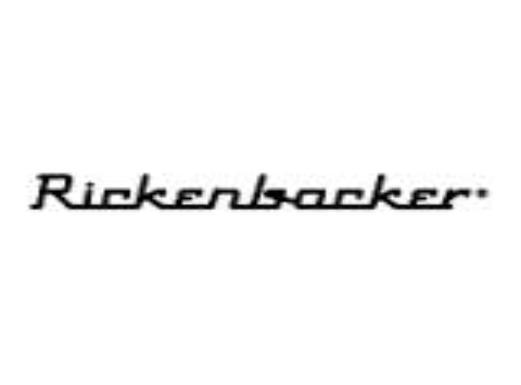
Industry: Electronic